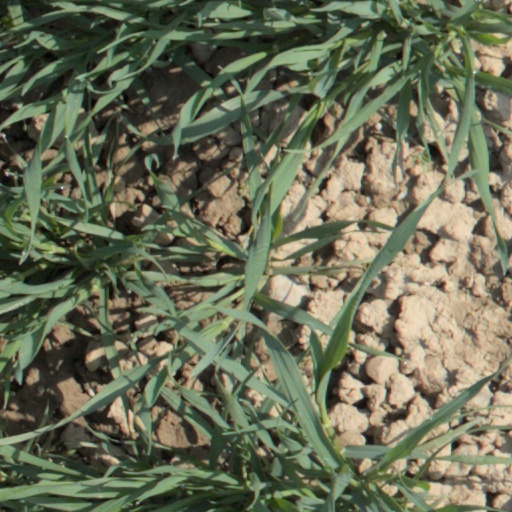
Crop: wheat